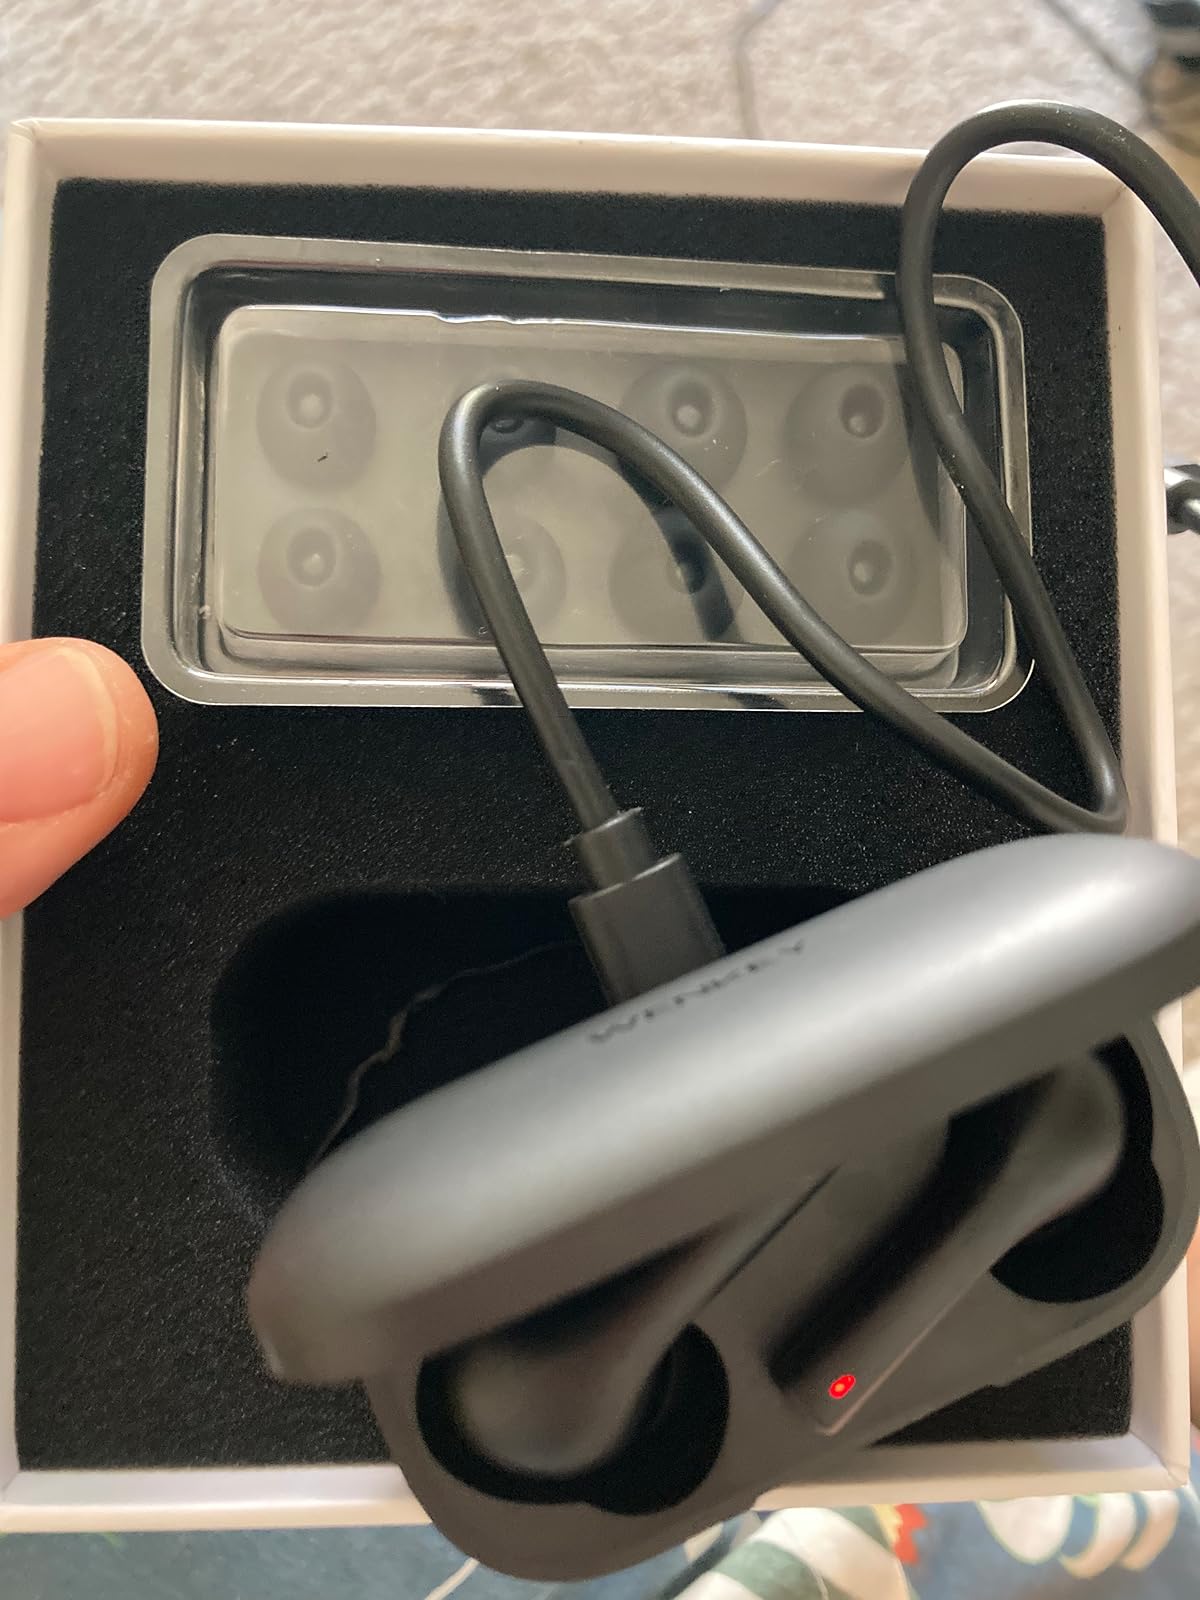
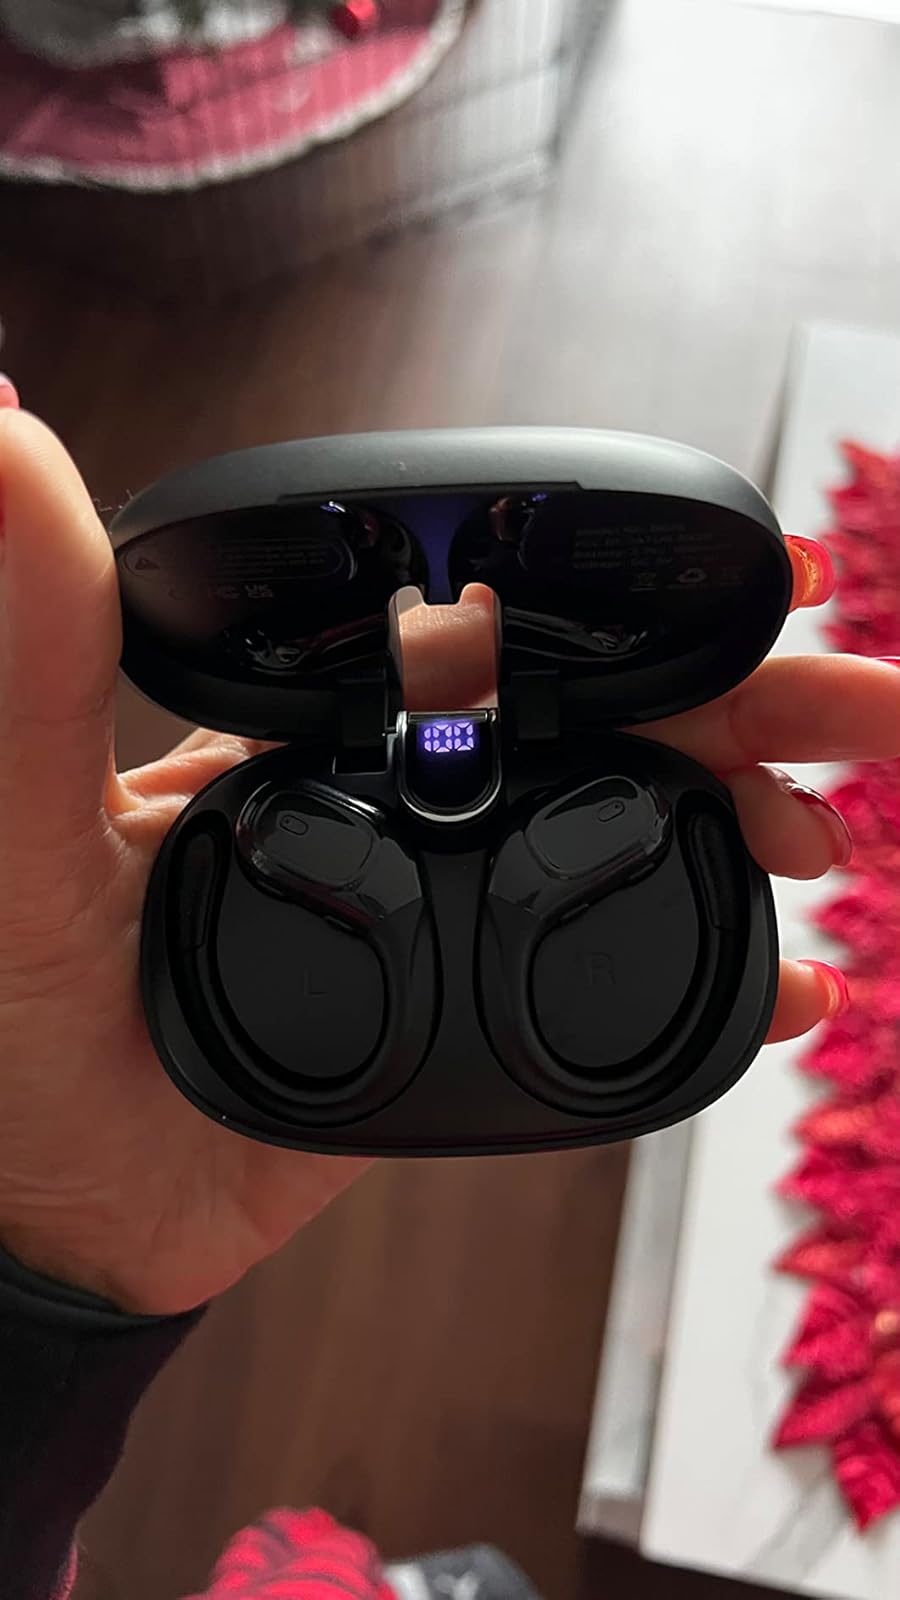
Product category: earbuds
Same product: no